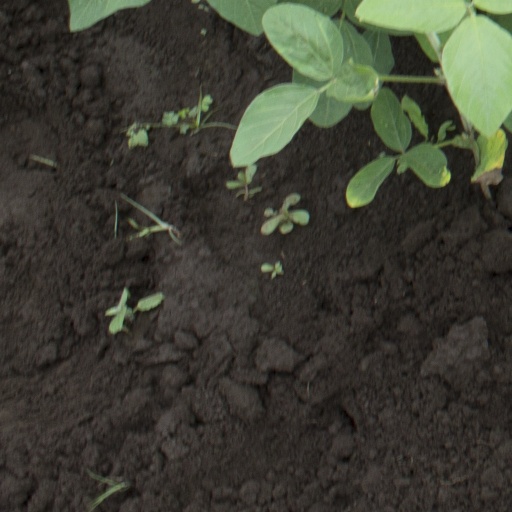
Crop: soybean